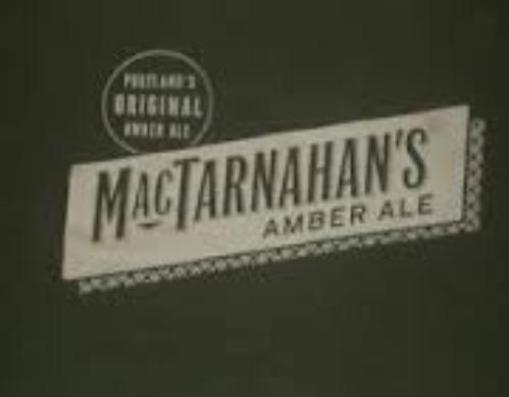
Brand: mactarnahan's
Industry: Food